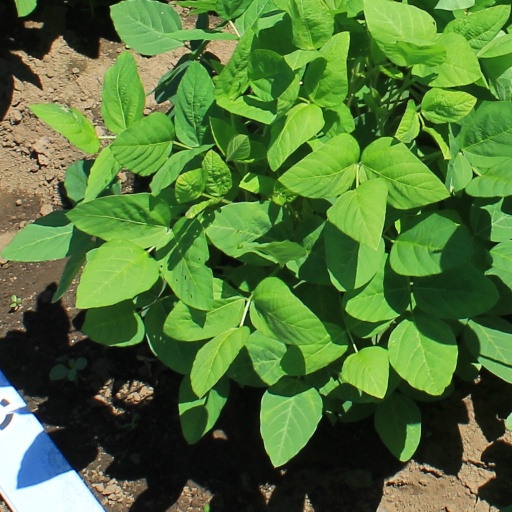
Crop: soybean